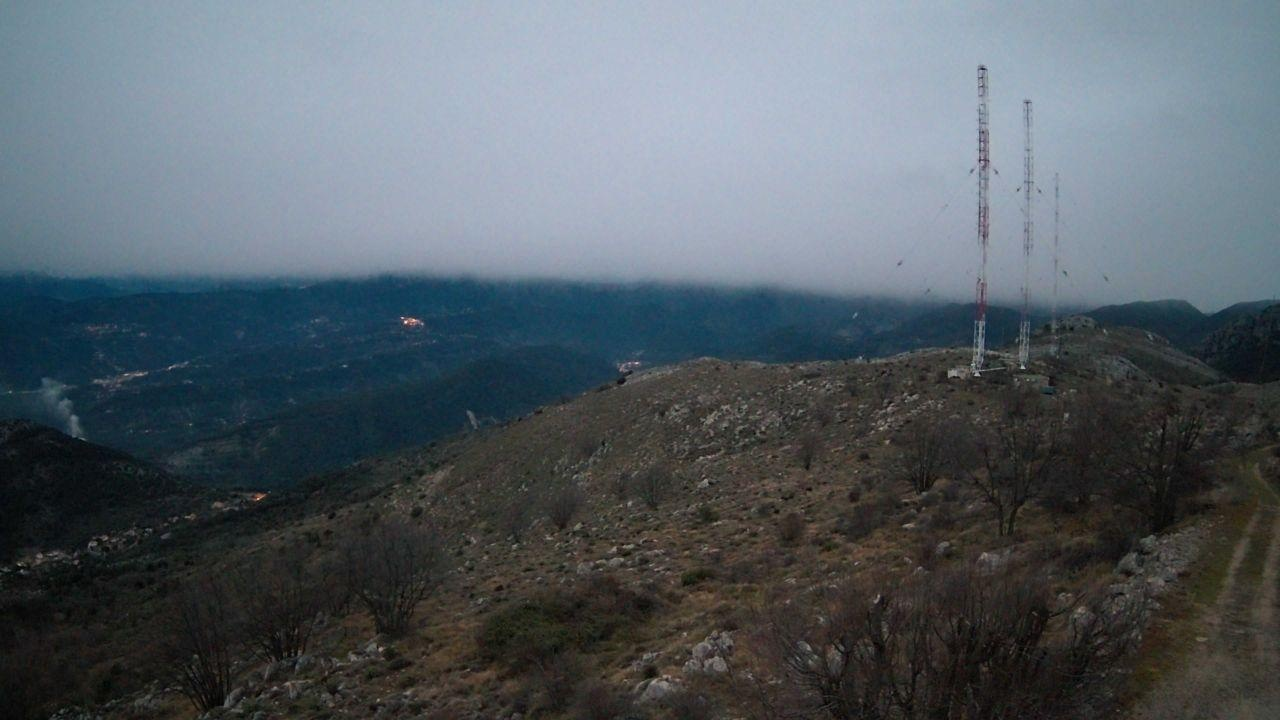
Fire: no
Smoke: yes